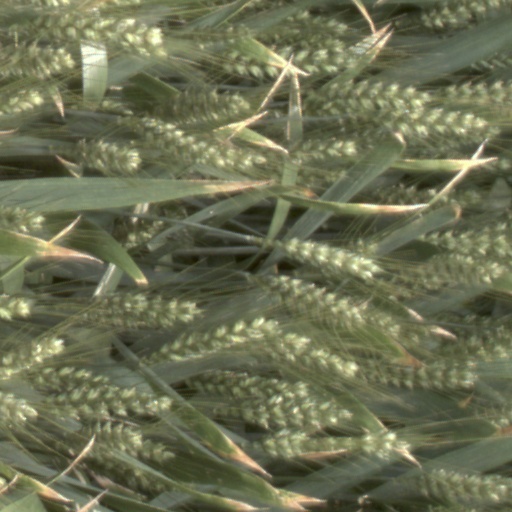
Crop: wheat